Mitsubishi Magna

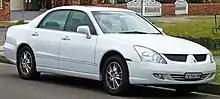
Verada Xi sedan (KL)

In April 2003, an Australian-made vehicle was previewed internationally for the first time, thanks to the new KL series Diamante (based on the new Verada) being displayed at that year's New York Motor Show. Australia had to wait for the launch of the TL and KL series (codenamed "XR") until July 2003. The new series featured restyled front and rear ends, and mildly revised mechanicals and interior trims.